Arthur Sandes

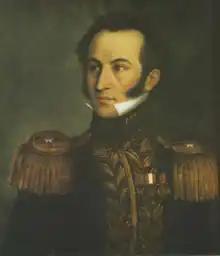
Portrait of Arthur Sandes, 1826.

Arthur Sandes (1793 in Dublin or Kerry – 6 September 1832 in Cuenca, Ecuador) was the commanding officer of the of the British Legions in the Spanish American wars of independence. Sandes came to Venezuela to join the Regiment of Rifles led by Colonel Frederick Campbell taking part in the "expedition of the Five Colonels".